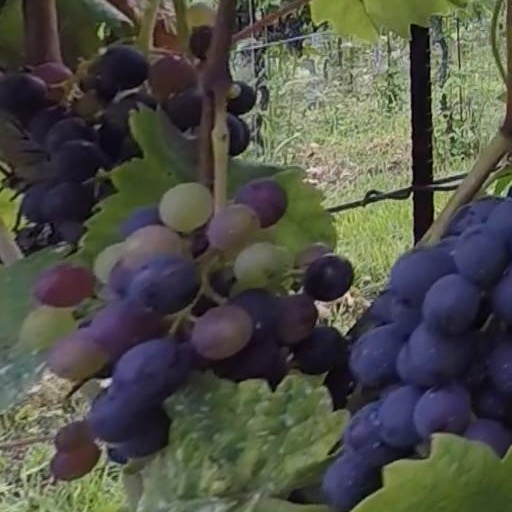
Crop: grape